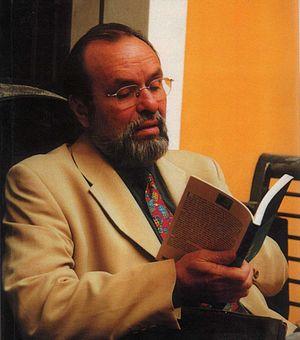
Michel Arrivé
Michel Arrivé, né le 7 décembre 1936 à Neuilly-sur-Seine et mort le 3 avril 2017 à Saint-Cloud, est un écrivain et linguiste français.